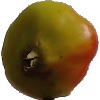
Label: Apple Red Yellow 2